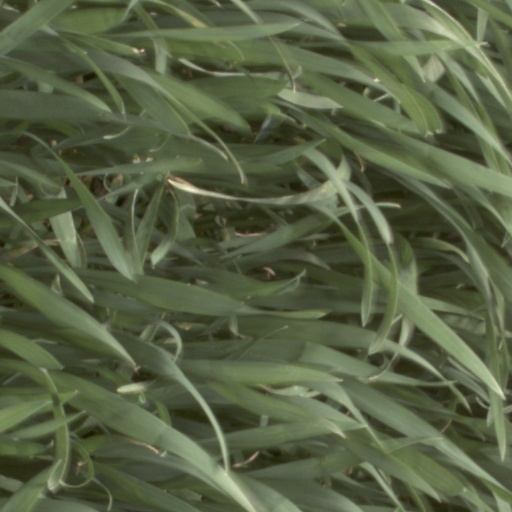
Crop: wheat